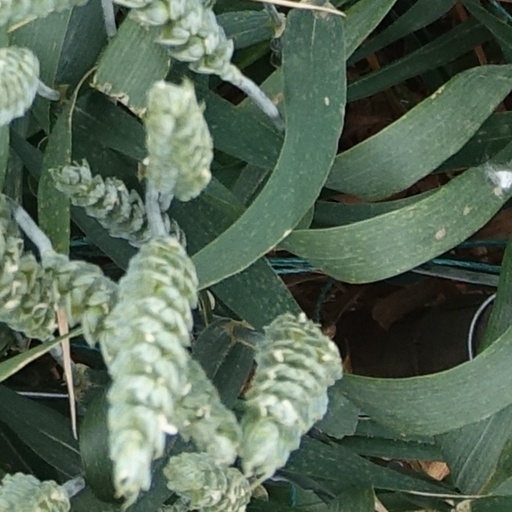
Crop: wheat